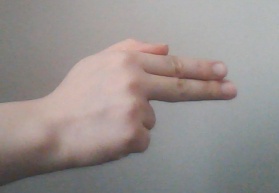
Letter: ghain